Antigonish Movement

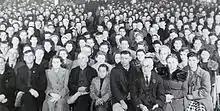
The conference of the cooperative movement in Chéticamp, Nova Scotia (Canada)

From its start in 1928, the Extension Department at St. Francis Xavier University was concerned with spreading its message well beyond Nova Scotia. It was particularly concerned about the other provinces in the Maritimes.